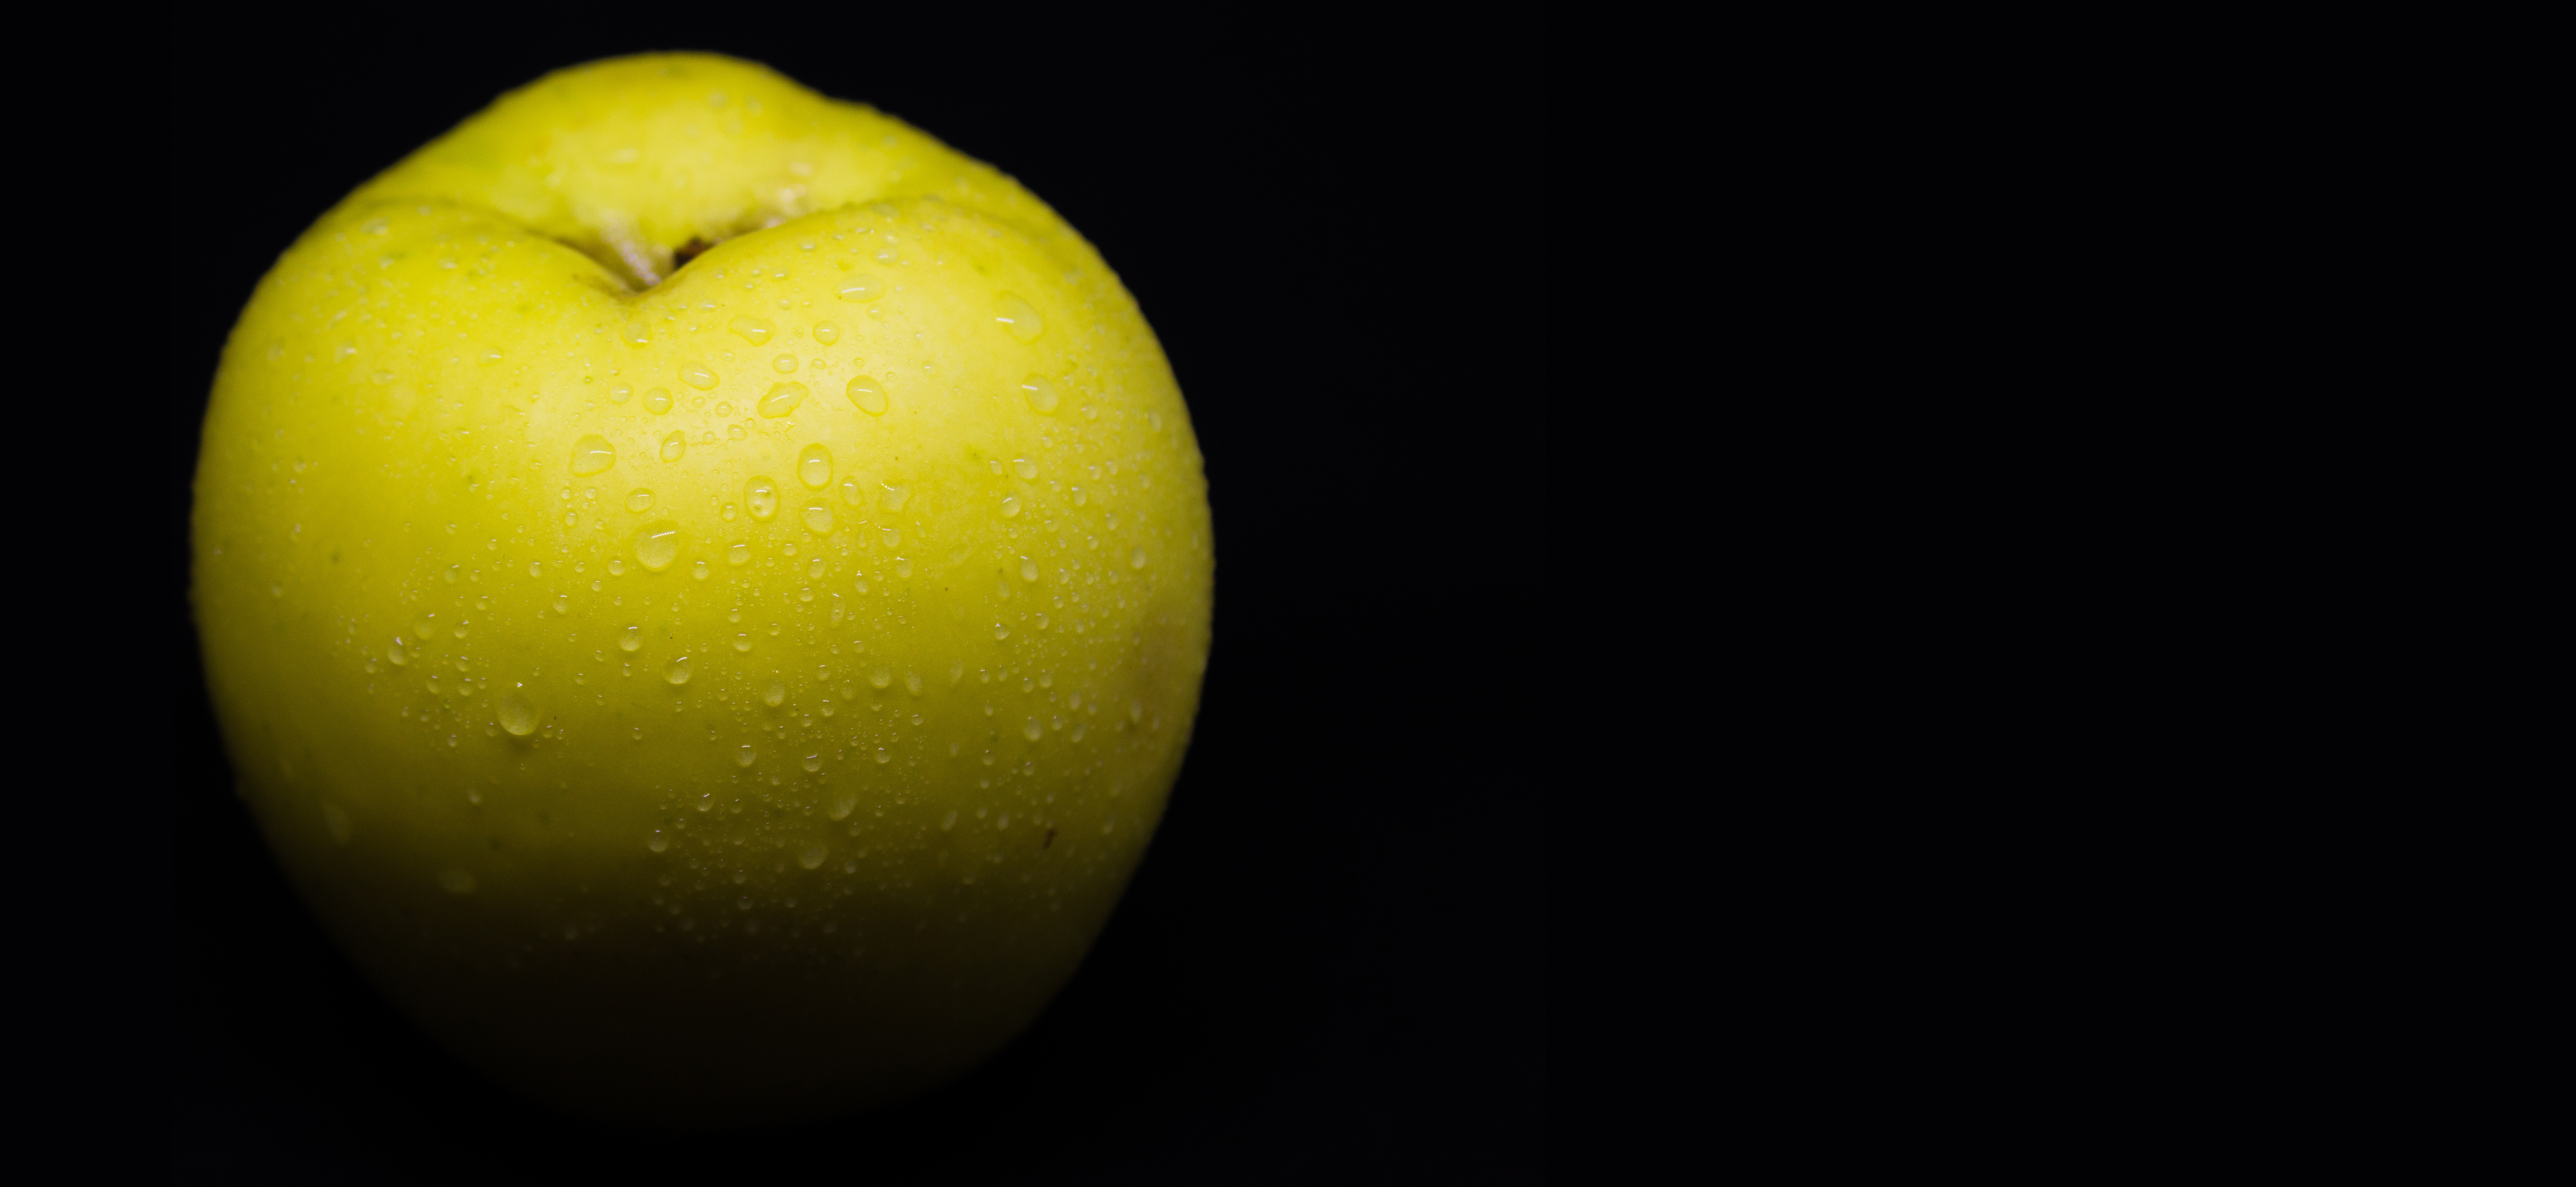
apple, water, nature, blur, plant, fruit, sweet, flower, wet, wild, food, green, produce, autumn, fresh, yellow, healthy, close up, vitamin, shadows, ball, beauty, drops, beautiful, pretty, diet, bless you, organic, drops of water, macro photography, foreground, mature, green apple, black background, flowering plant, fruit season, still life photography, computer wallpaper, land plant, the apples